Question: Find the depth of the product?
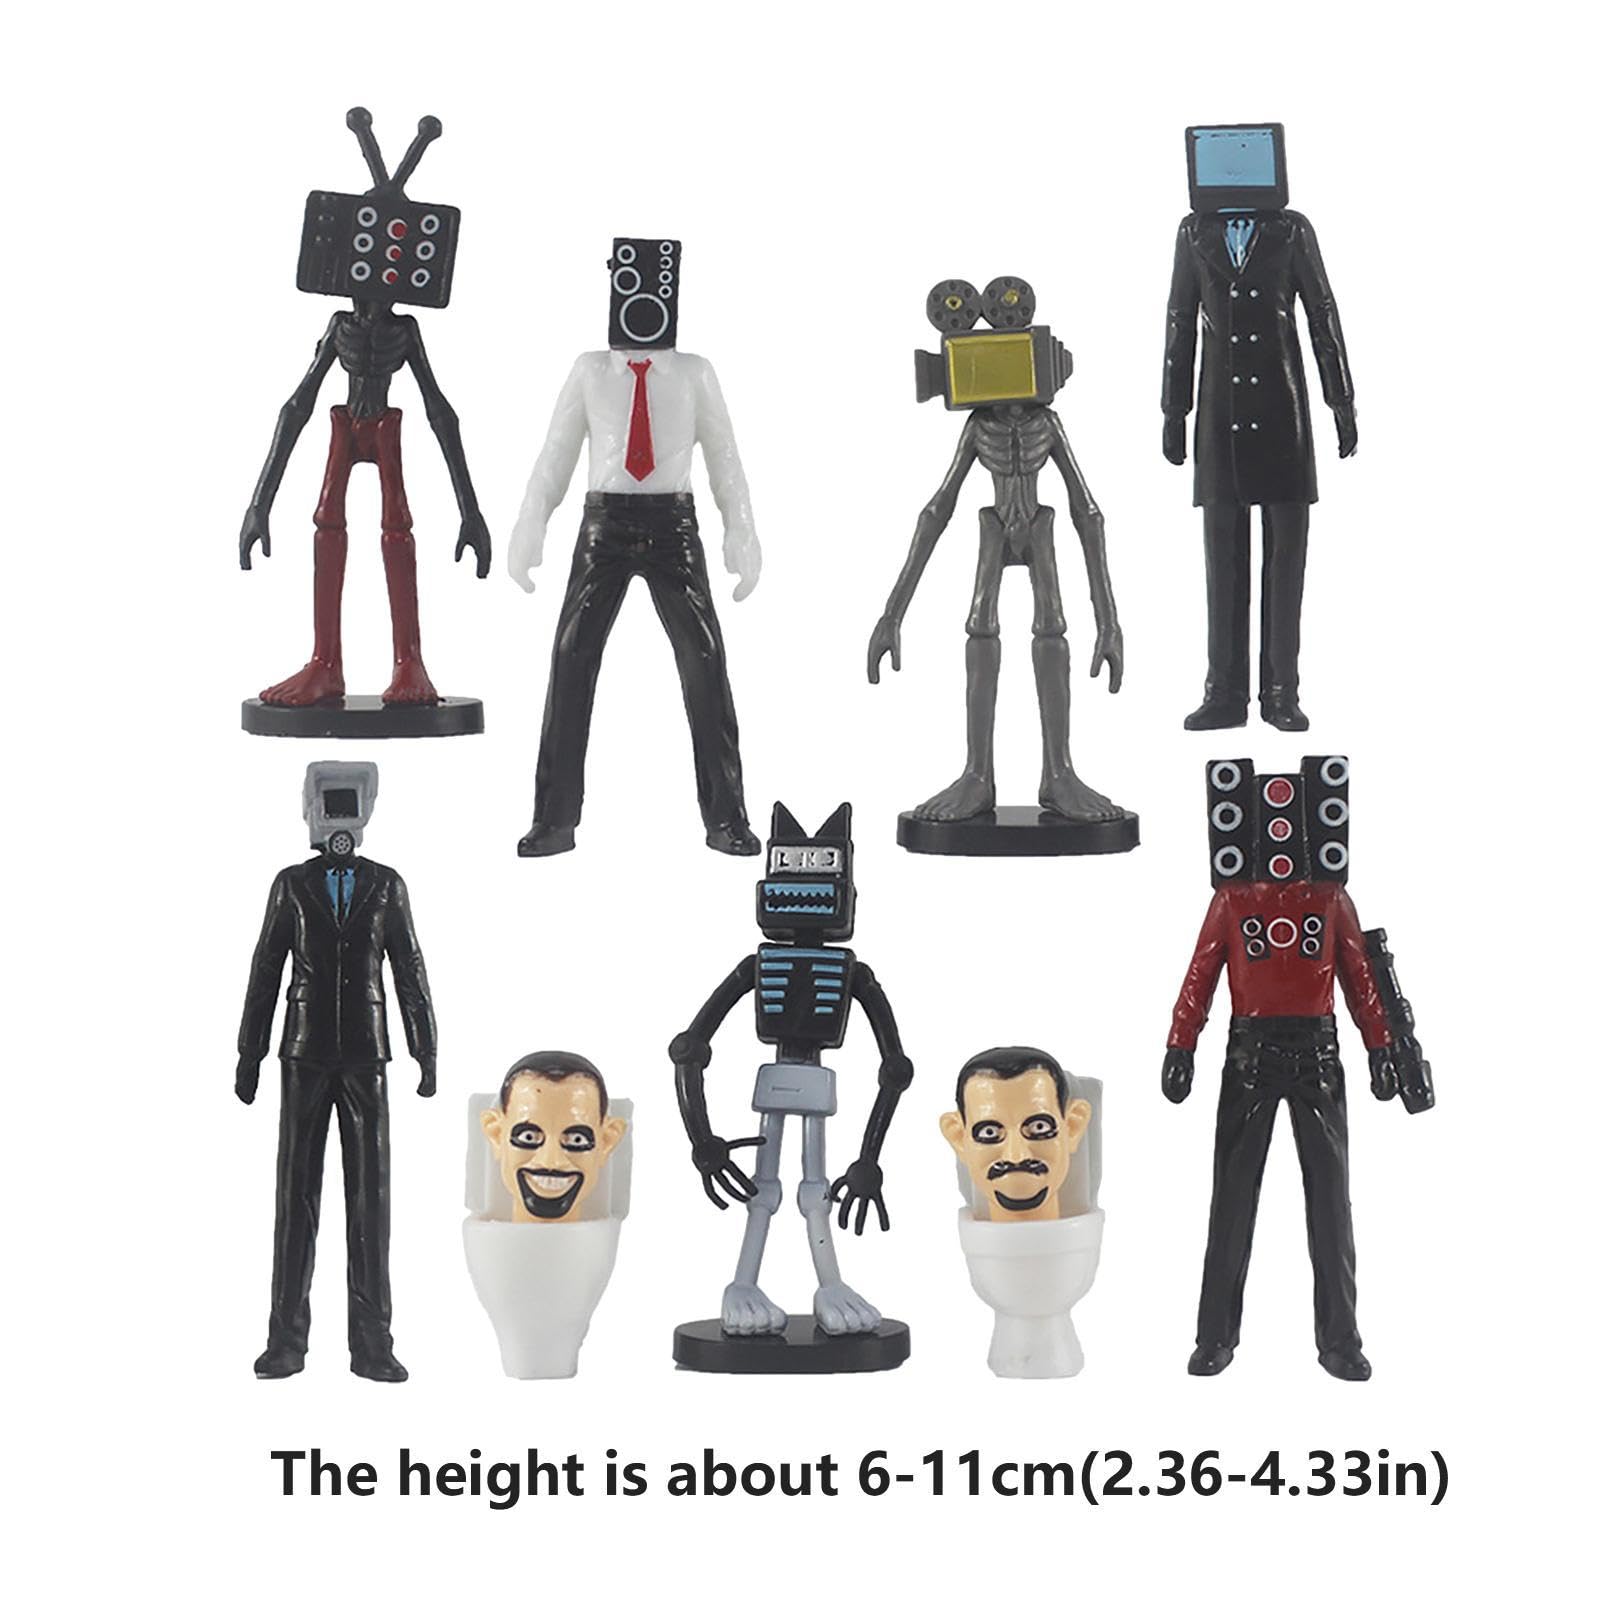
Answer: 6.0 centimetre